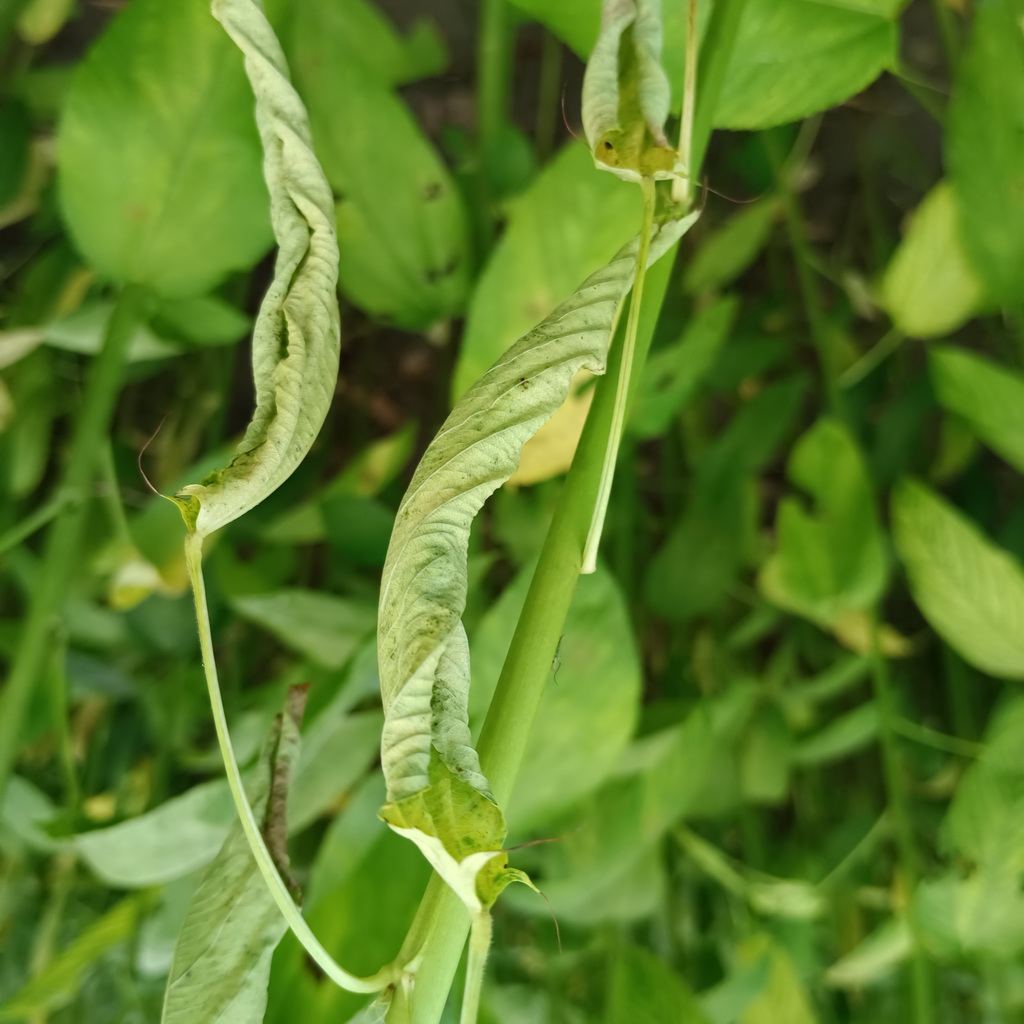
Label: Dieback